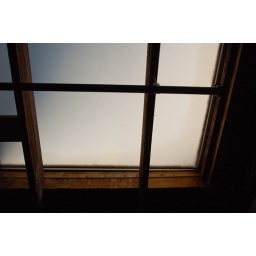
For the Stretching group. We don't really have a window in the bedroom but we do have a skylight.